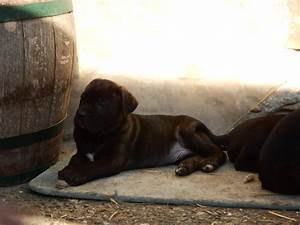
Label: dog